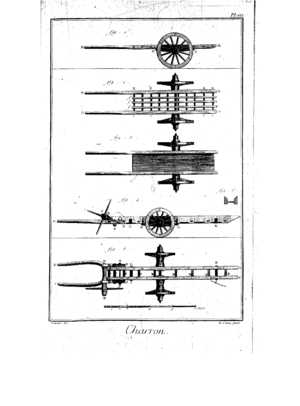
Le haquet est une voiture hippomobile très simple, à deux roues, constituée de deux longs brancards ou poulains assez rapprochés, posés sur l’essieu. Il servait à transporter des tonneaux.